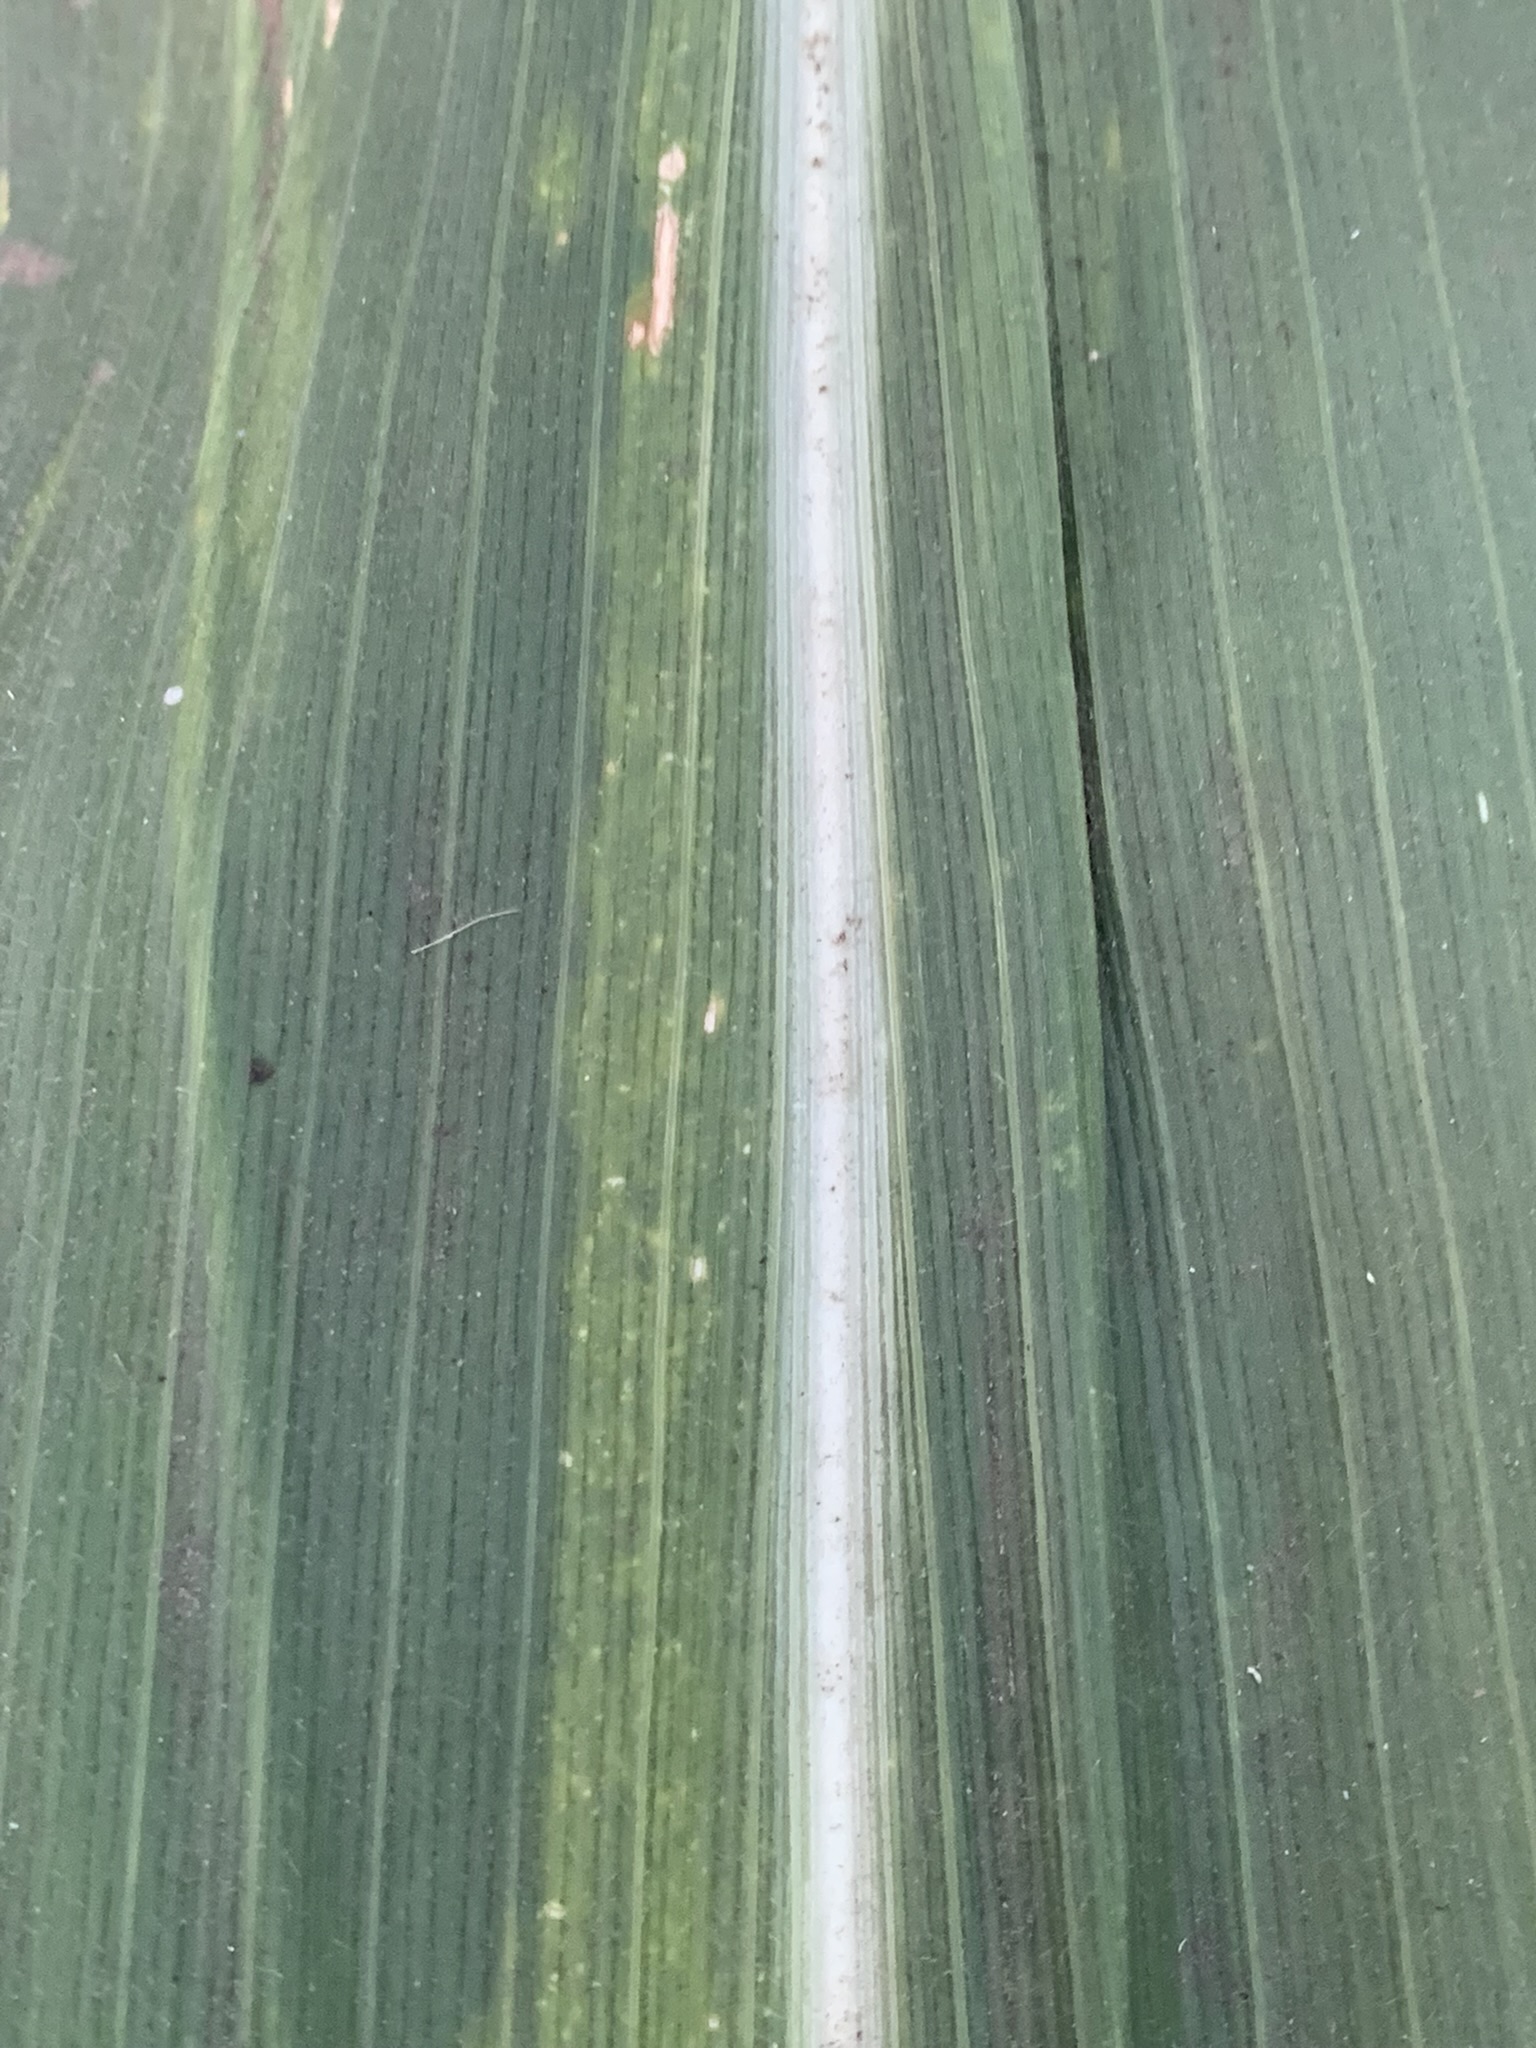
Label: MLN